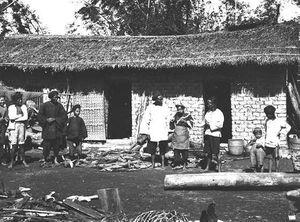
Les Ketagalan, ou Ketangalan, en caractères chinois 凱達格蘭, étaient une des populations aborigènes de Taiwan. Ils habitaient l'actuel bassin de Taipei.